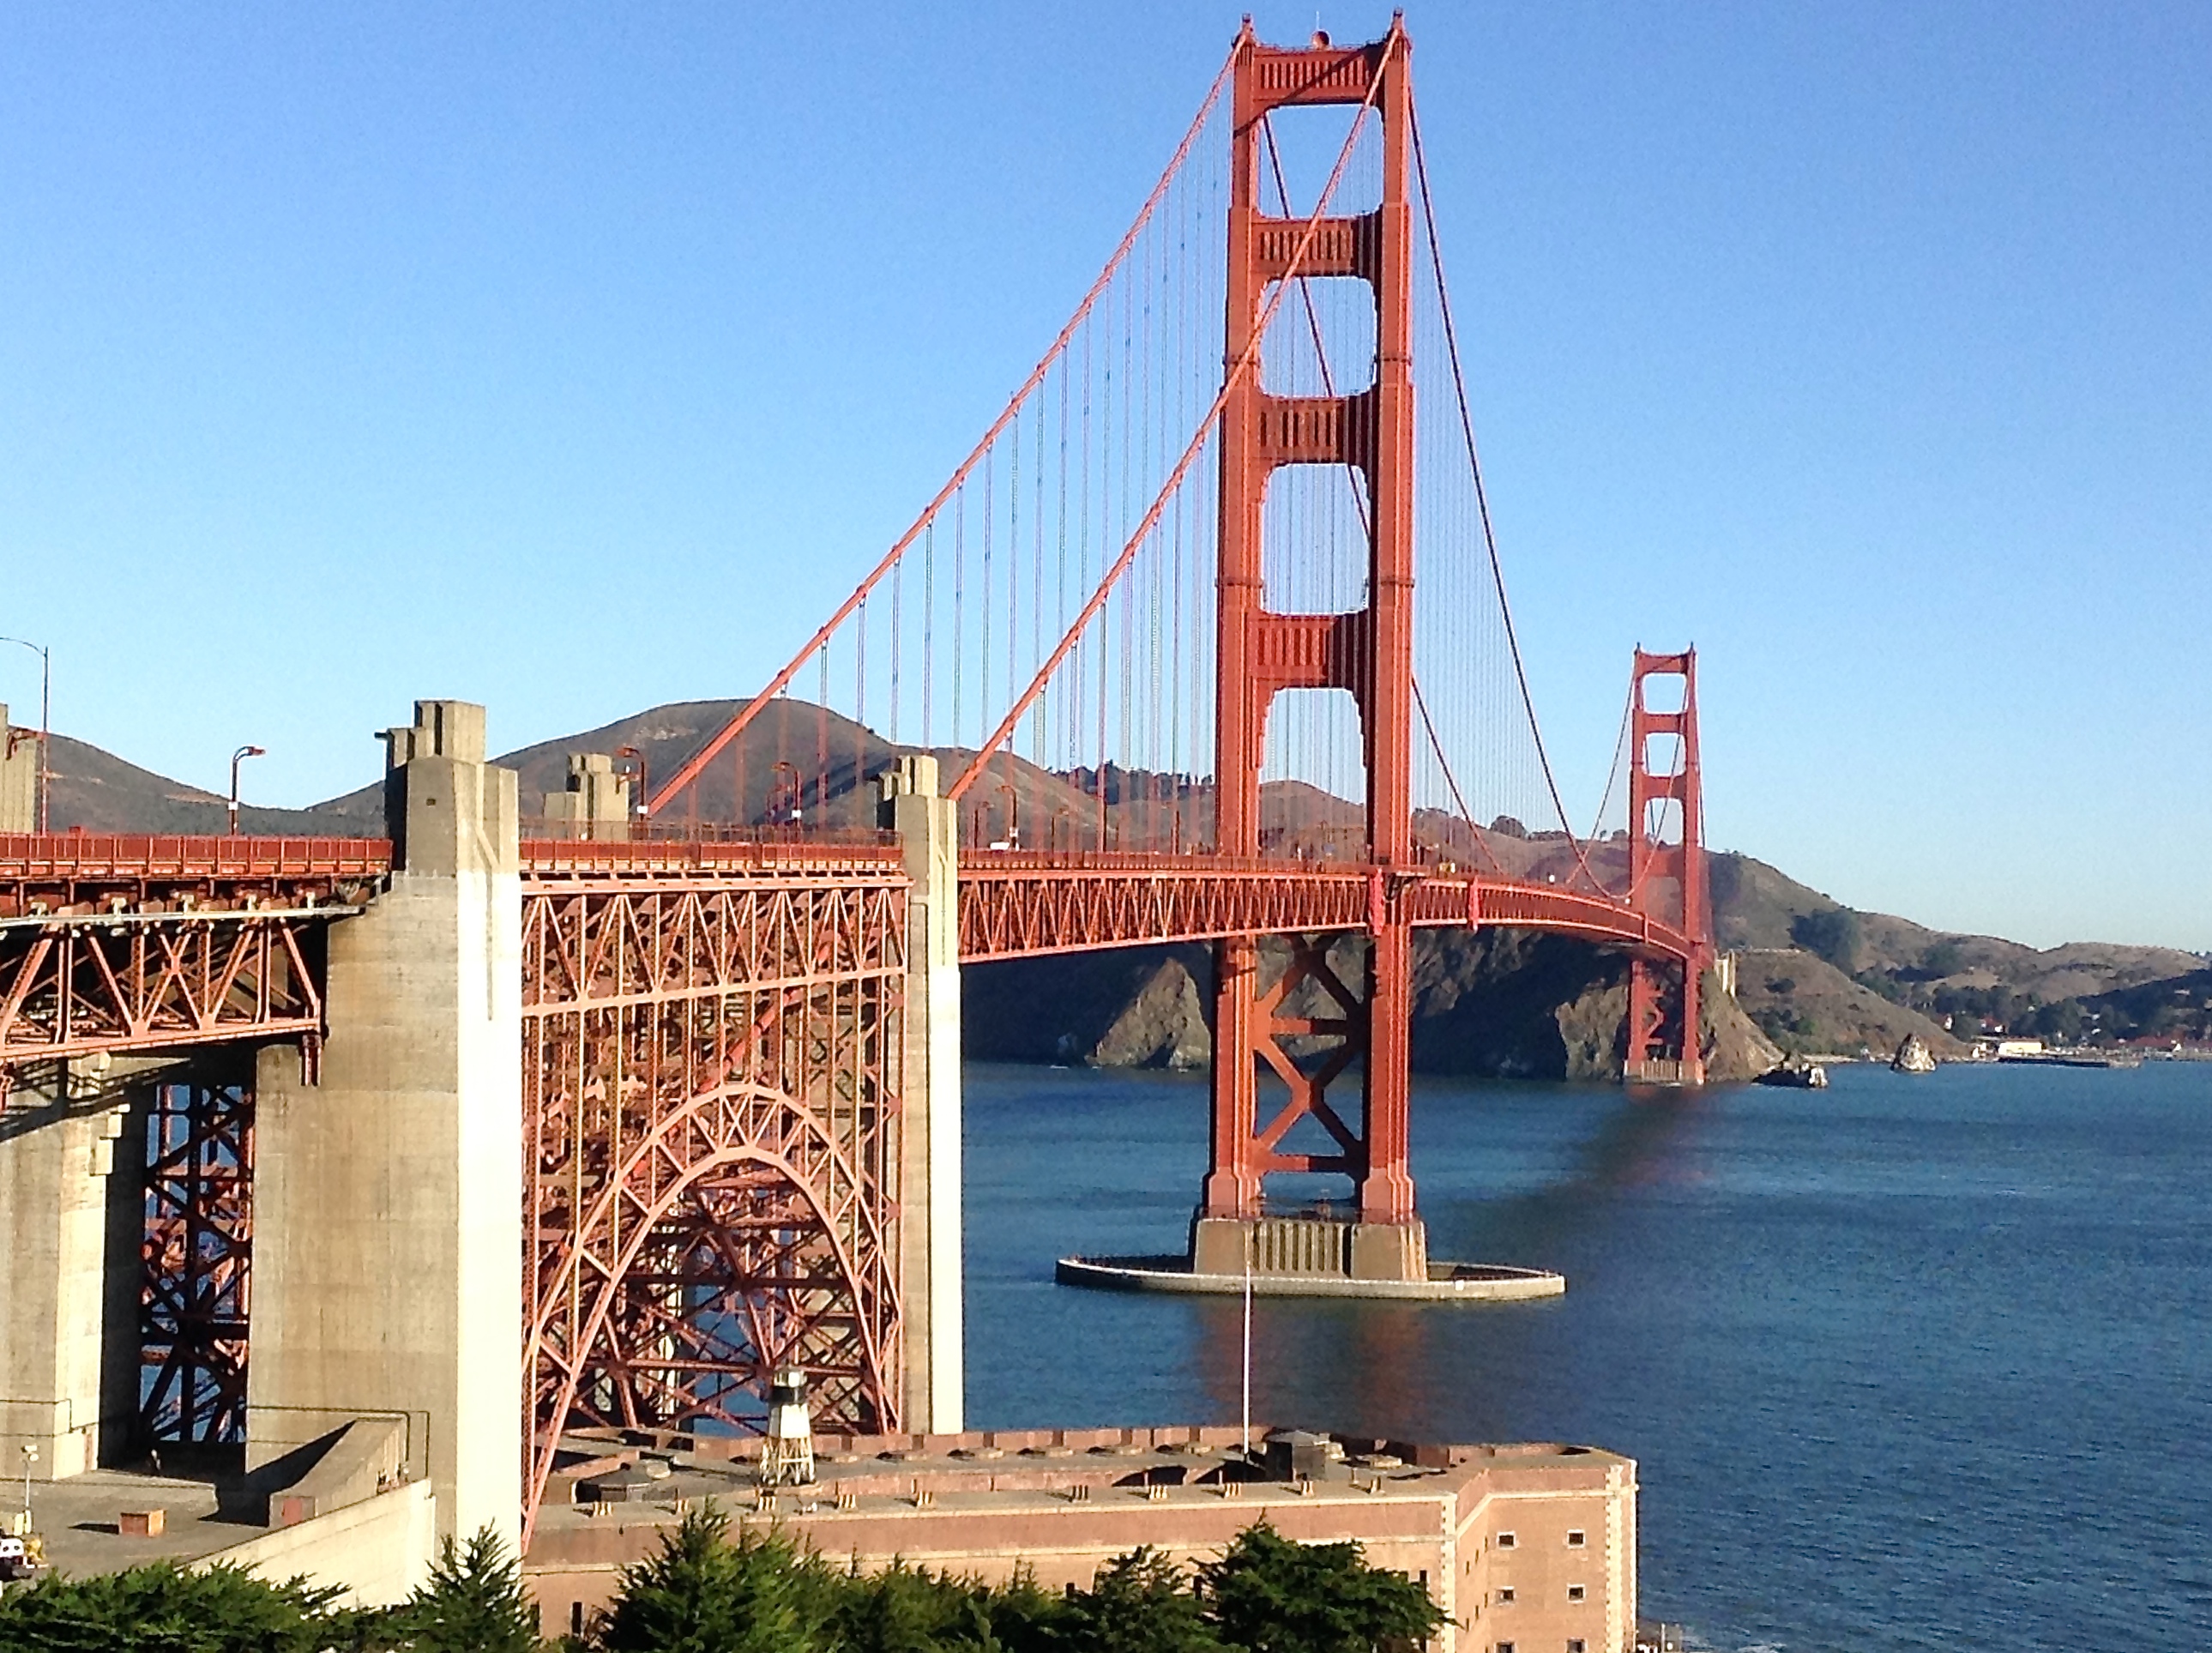
bridge, landmark, sanfrancisco, goldengatebridge, suicide, fortpoint, famoussuicidesite, cable stayed bridge, nonbuilding structure